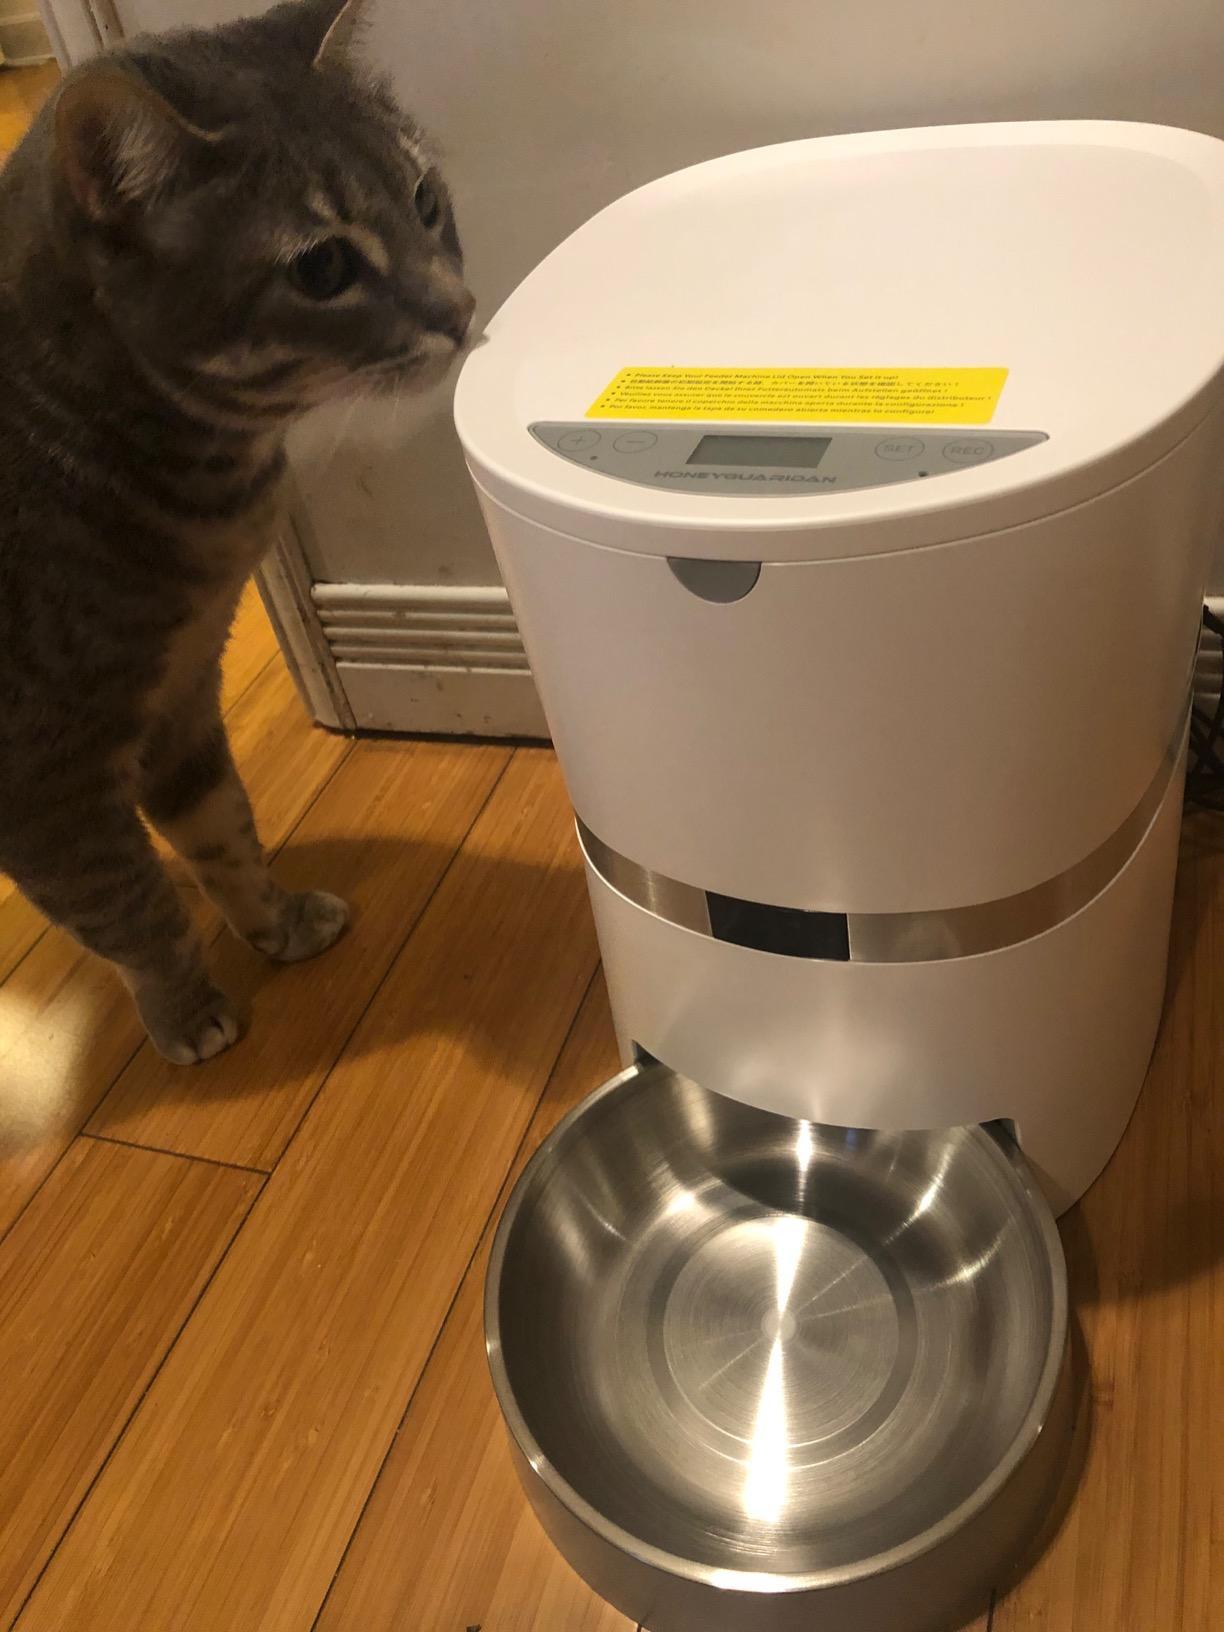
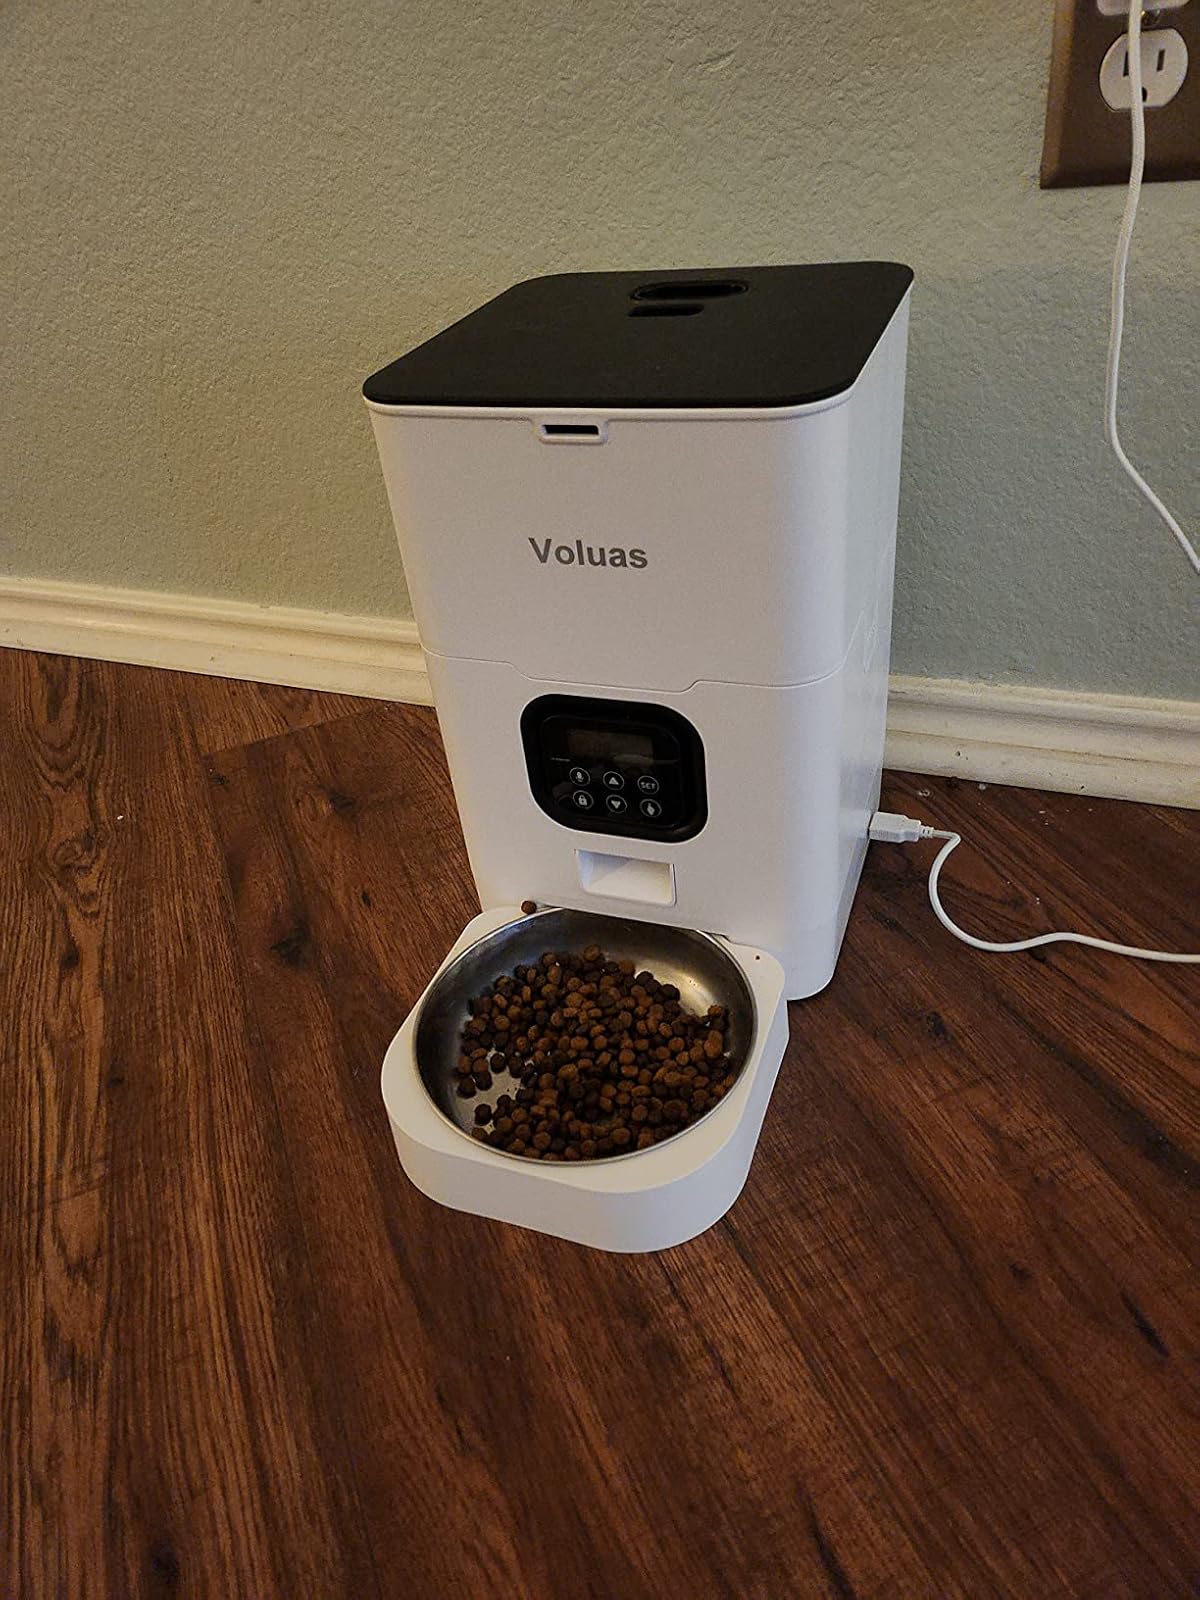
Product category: items_feeder
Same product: no